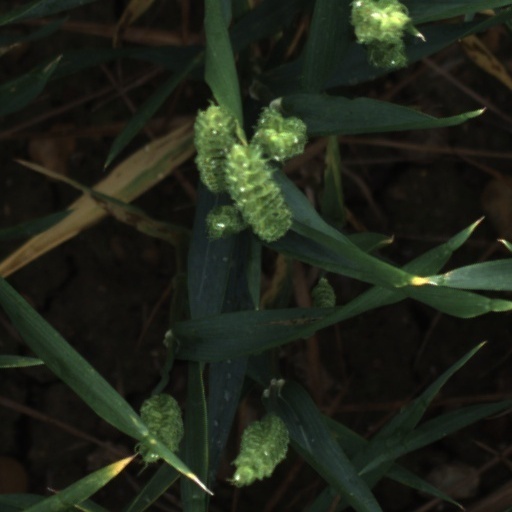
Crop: wheat